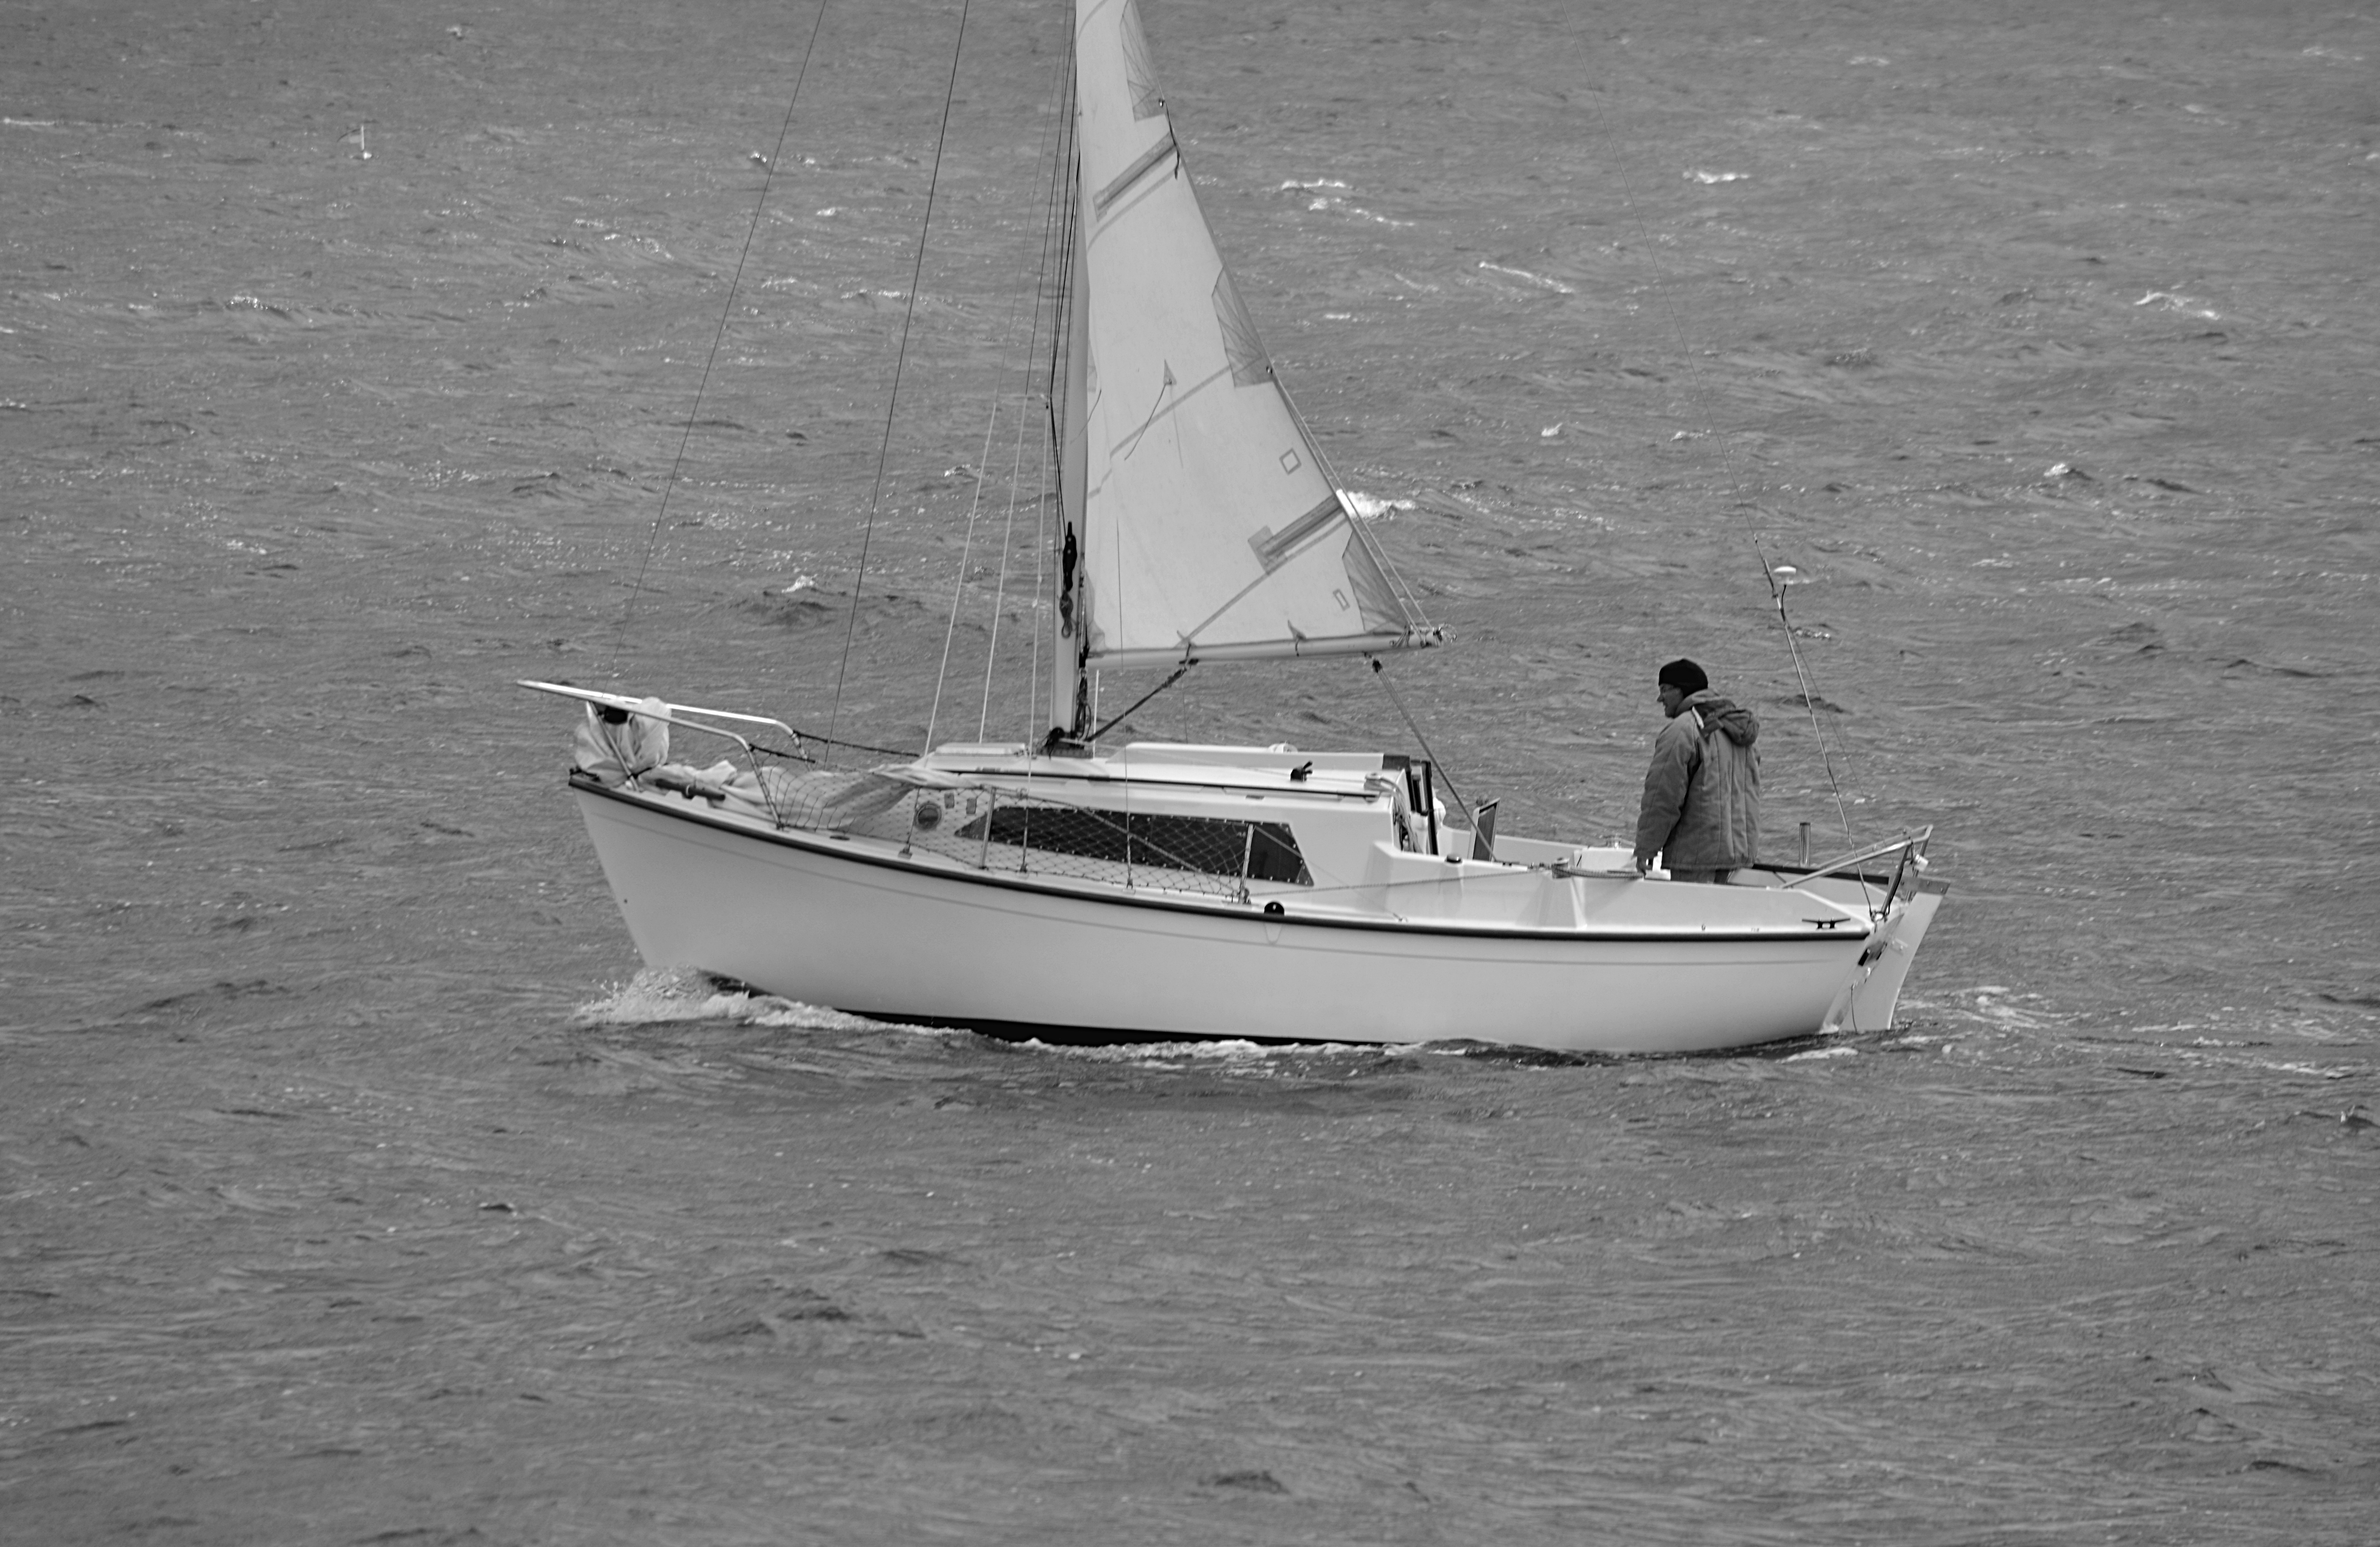
sea, water, black and white, boat, wind, vehicle, mast, sailing, monochrome, sailboat, motorboat, sail, navigation, sails, watercraft, fishing vessel, hobbies, dinghy, monochrome photography, skiff, watercraft rowing